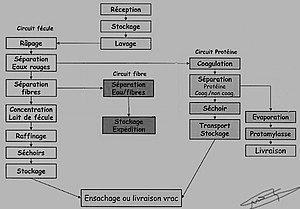
schéma de la création de la fécule
La féculerie est une activité industrielle du secteur agroalimentaire consistant à extraire la fécule des tubercules ou racines de diverses plantes, et à la traiter pour produire différents produits dérivés. La fécule est aussi connue sous le nom d'amidon, cependant dans ce cas on parle uniquement de l’amidon extrait des tubercules et des racines comme la pomme de terre par exemple.